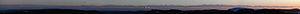
Panorama des Alpes depuis le Feldberg (Seebuck 1448m) au coucher de soleil
Le Feldberg est le point culminant du massif de la Forêt-Noire, 1 493 m. Situé au sud-est de Fribourg-en-Brisgau, c'est aussi le sommet le plus haut du Bade-Wurtemberg.